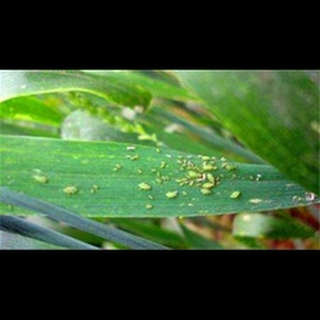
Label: wheat_aphid